Marine sediment

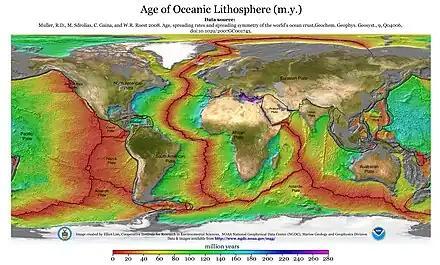
In this diagram the youngest parts of the ocean crust are coloured red. These young parts are found either side of the mid-ocean ridge. New crust emerges and spreads out from this ridge, which traverses central parts of the ocean.

Where and how sediments accumulate will depend on the amount of material coming from a source, the distance from the source, the amount of time that sediment has had to accumulate, how well the sediments are preserved, and the amounts of other types of sediments that are also being added to the system.